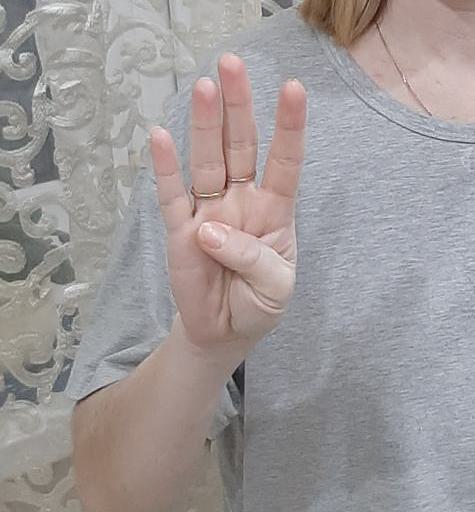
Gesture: four